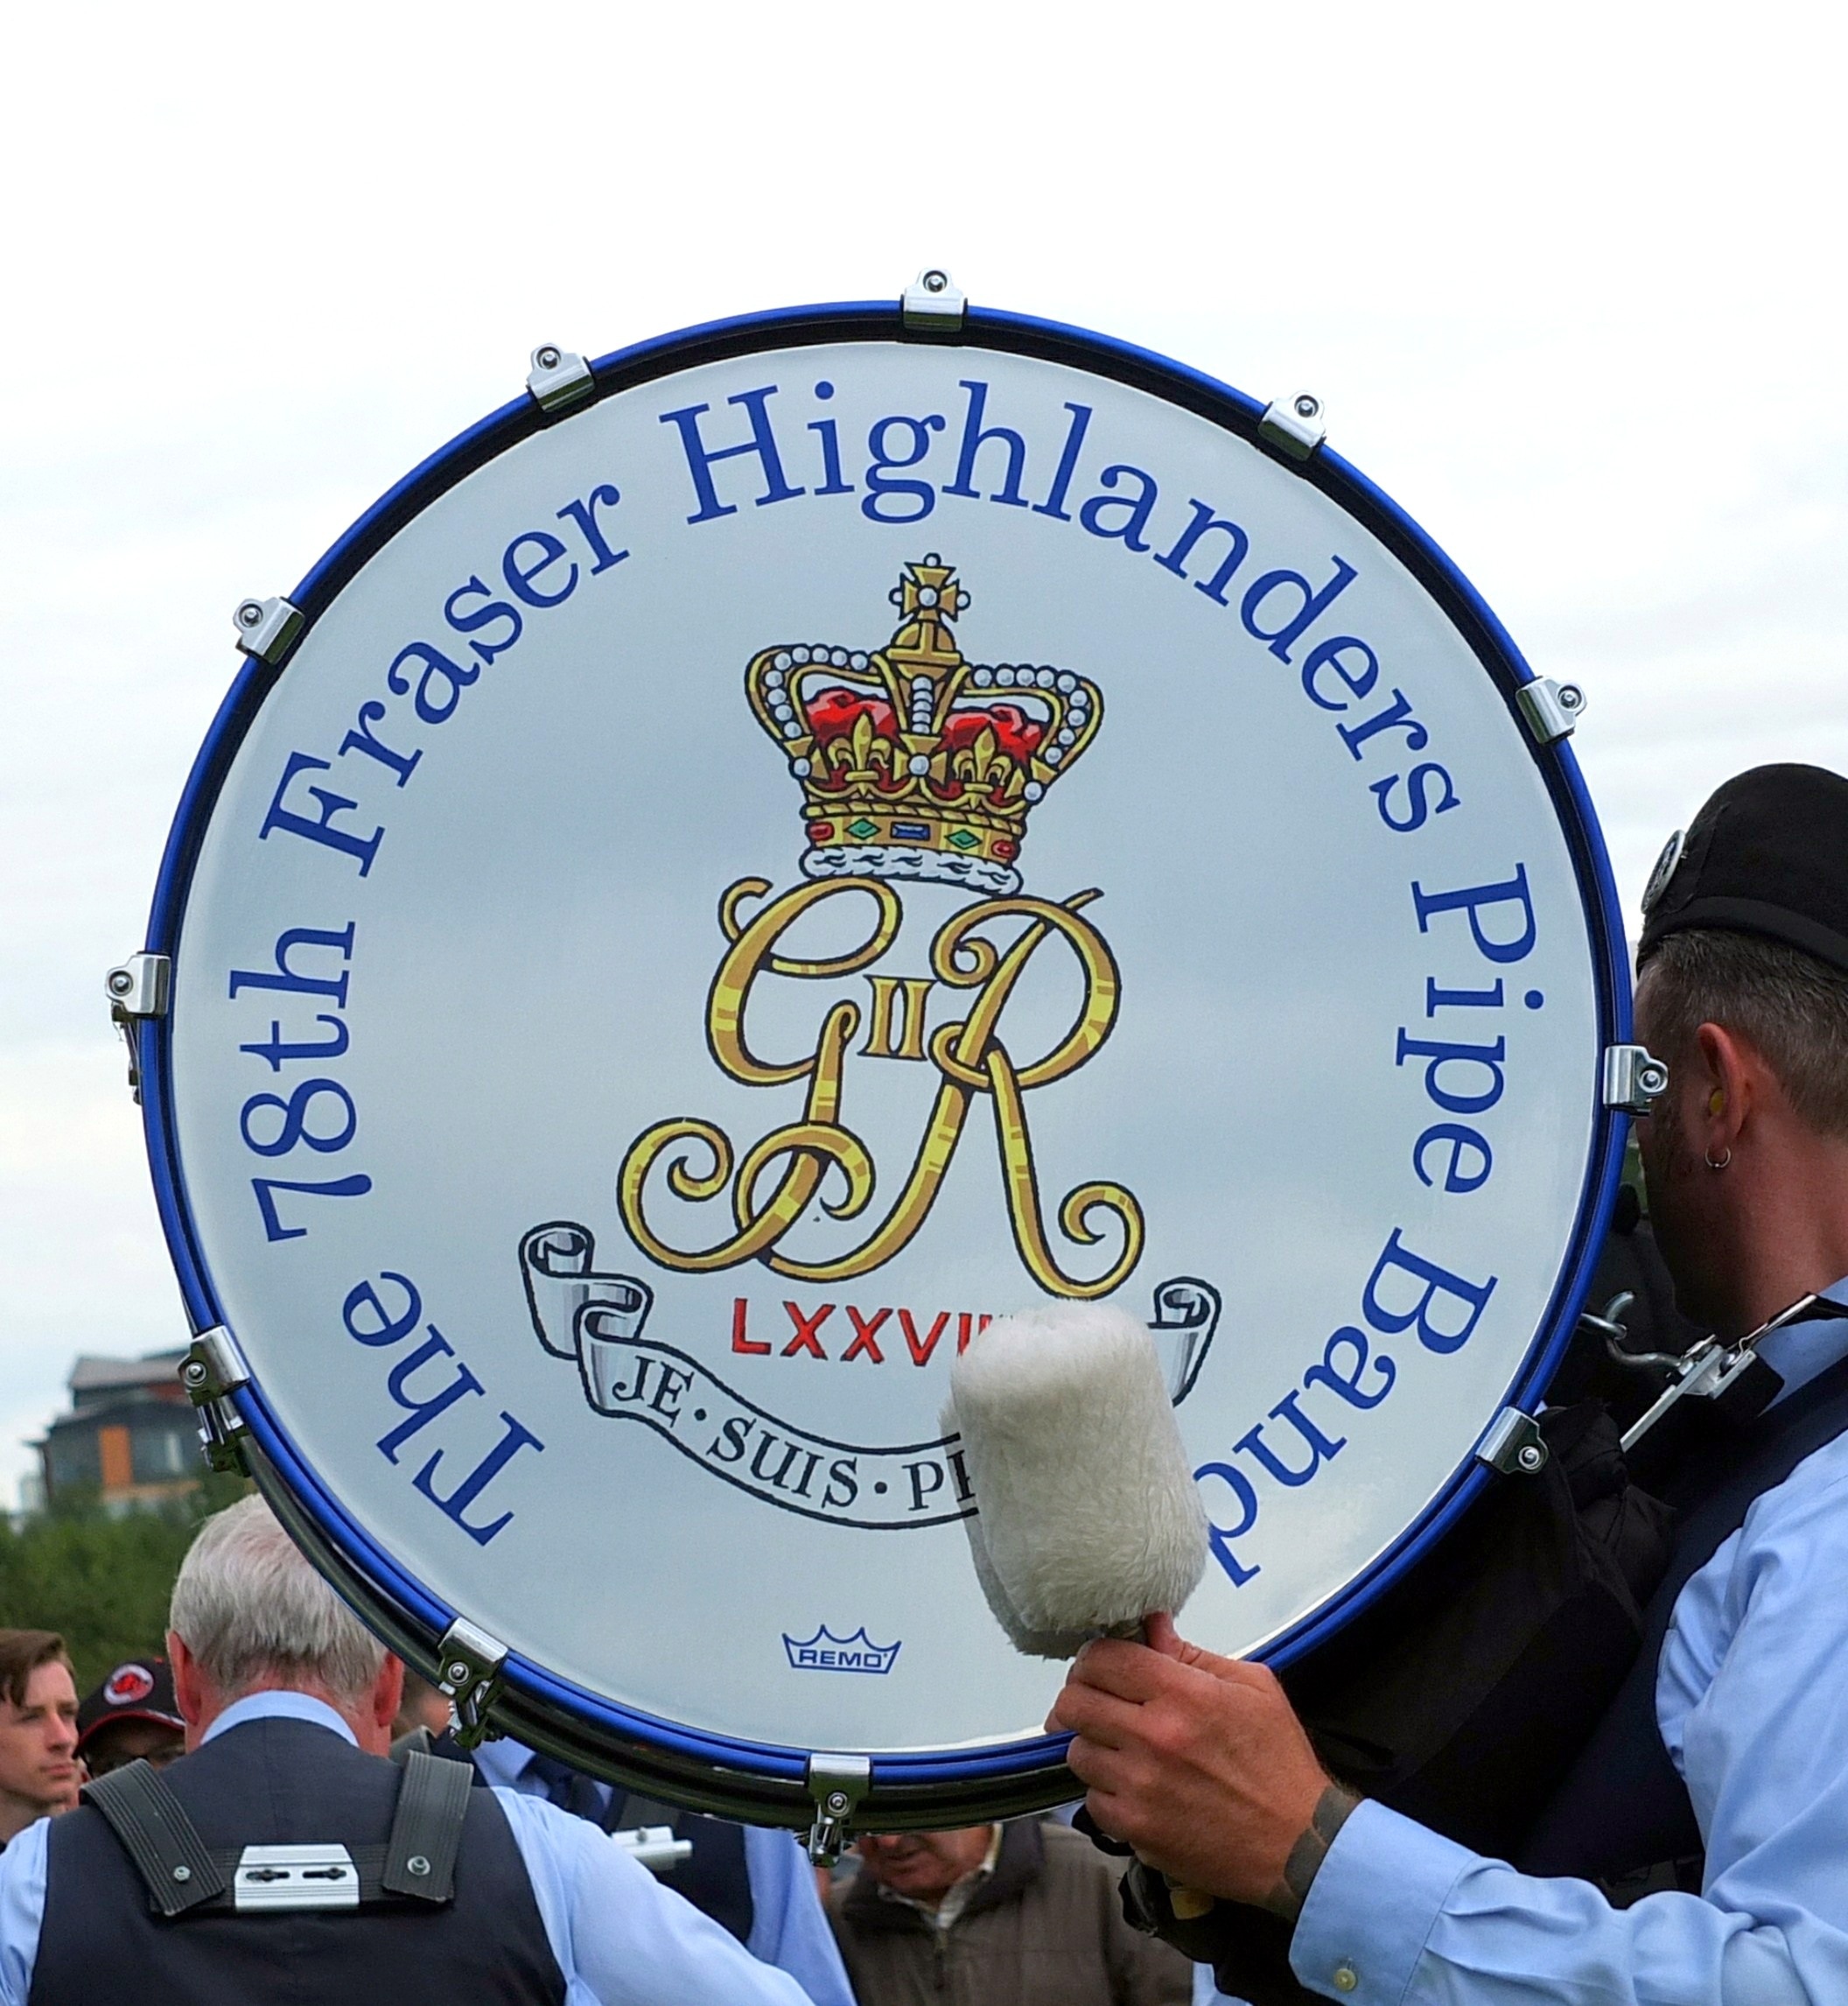
rock, music, play, instrument, performer, signage, highland, drum, drumstick, percussion, bass, musical, performance, sound, scotland, drummer, entertainment, beat